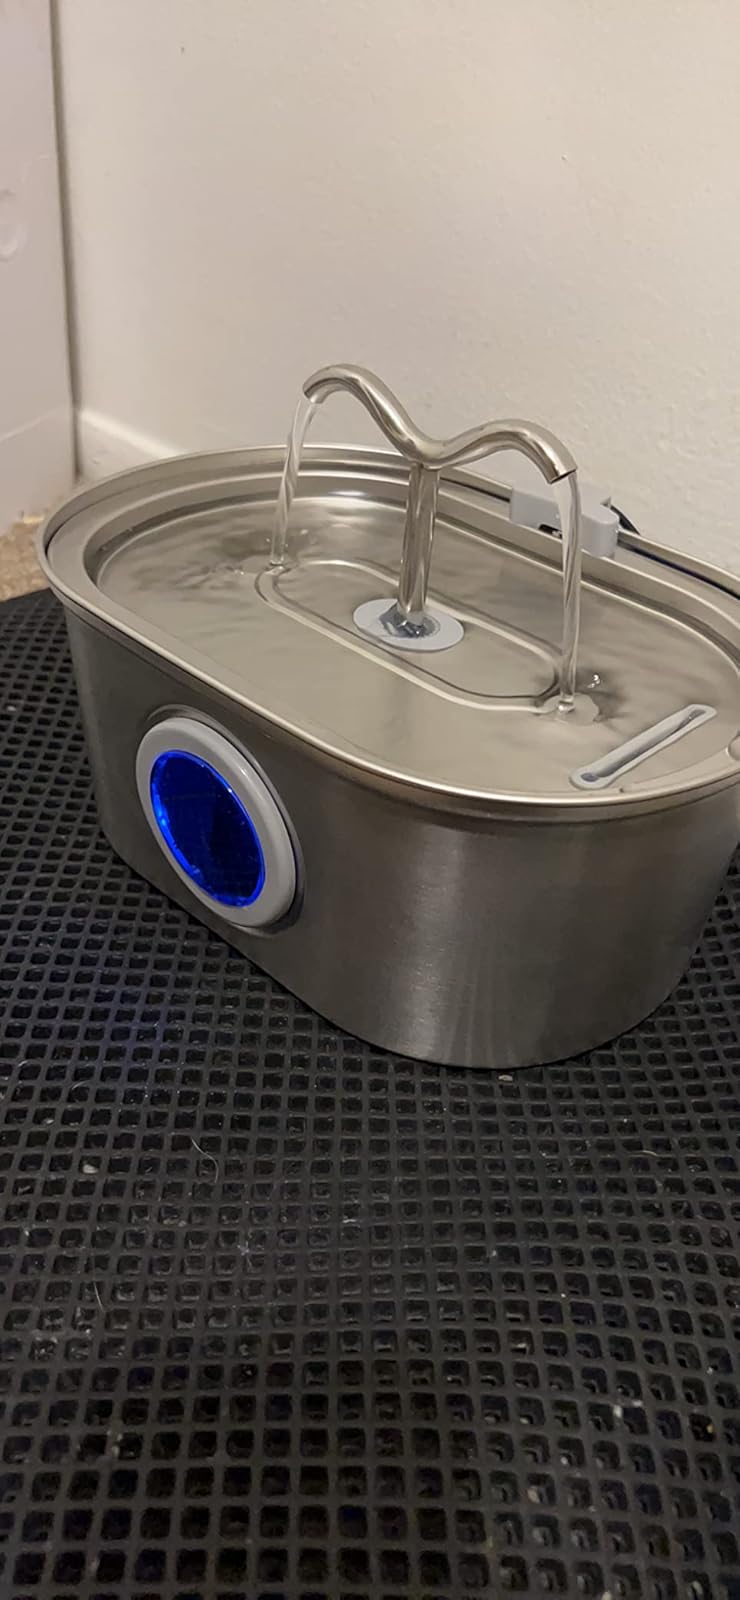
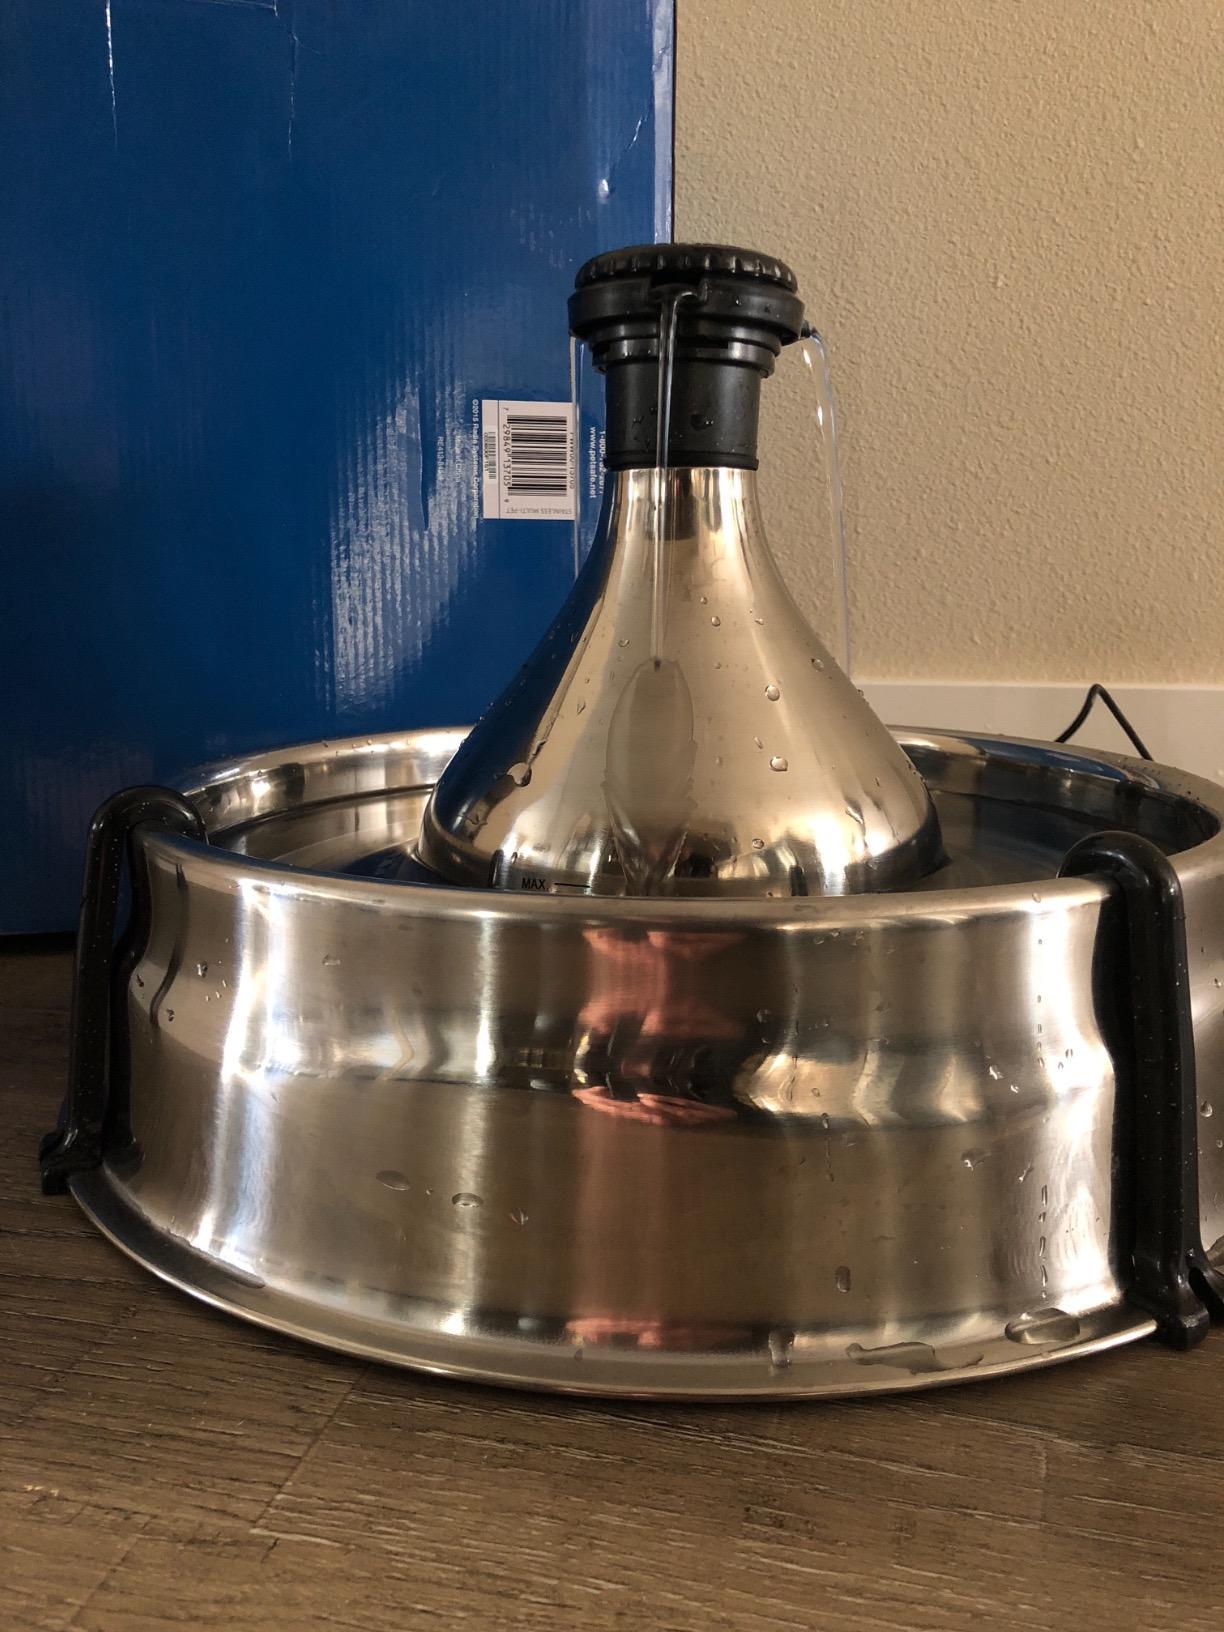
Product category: items_bowl
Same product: no